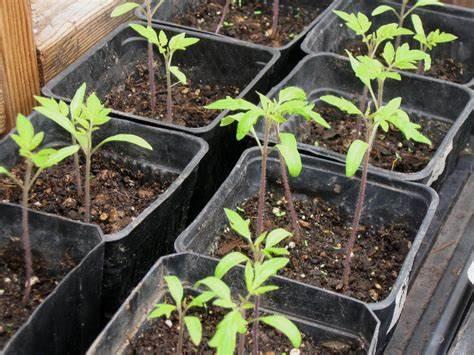
Eneo lenye mkusanyiko wa vyombo vyenye umbo mraba, vilivyohifadhiwa udongo wenye rangi nyeusi wenye kuashiria rutuba, pamoja na miche iliyoota na kuchipua kwa rangi ya kijani kibichi, ikiashiria kuwa ni eneo linalotumiwa na wakulima kwa ajili ya shughuli za kilimo.